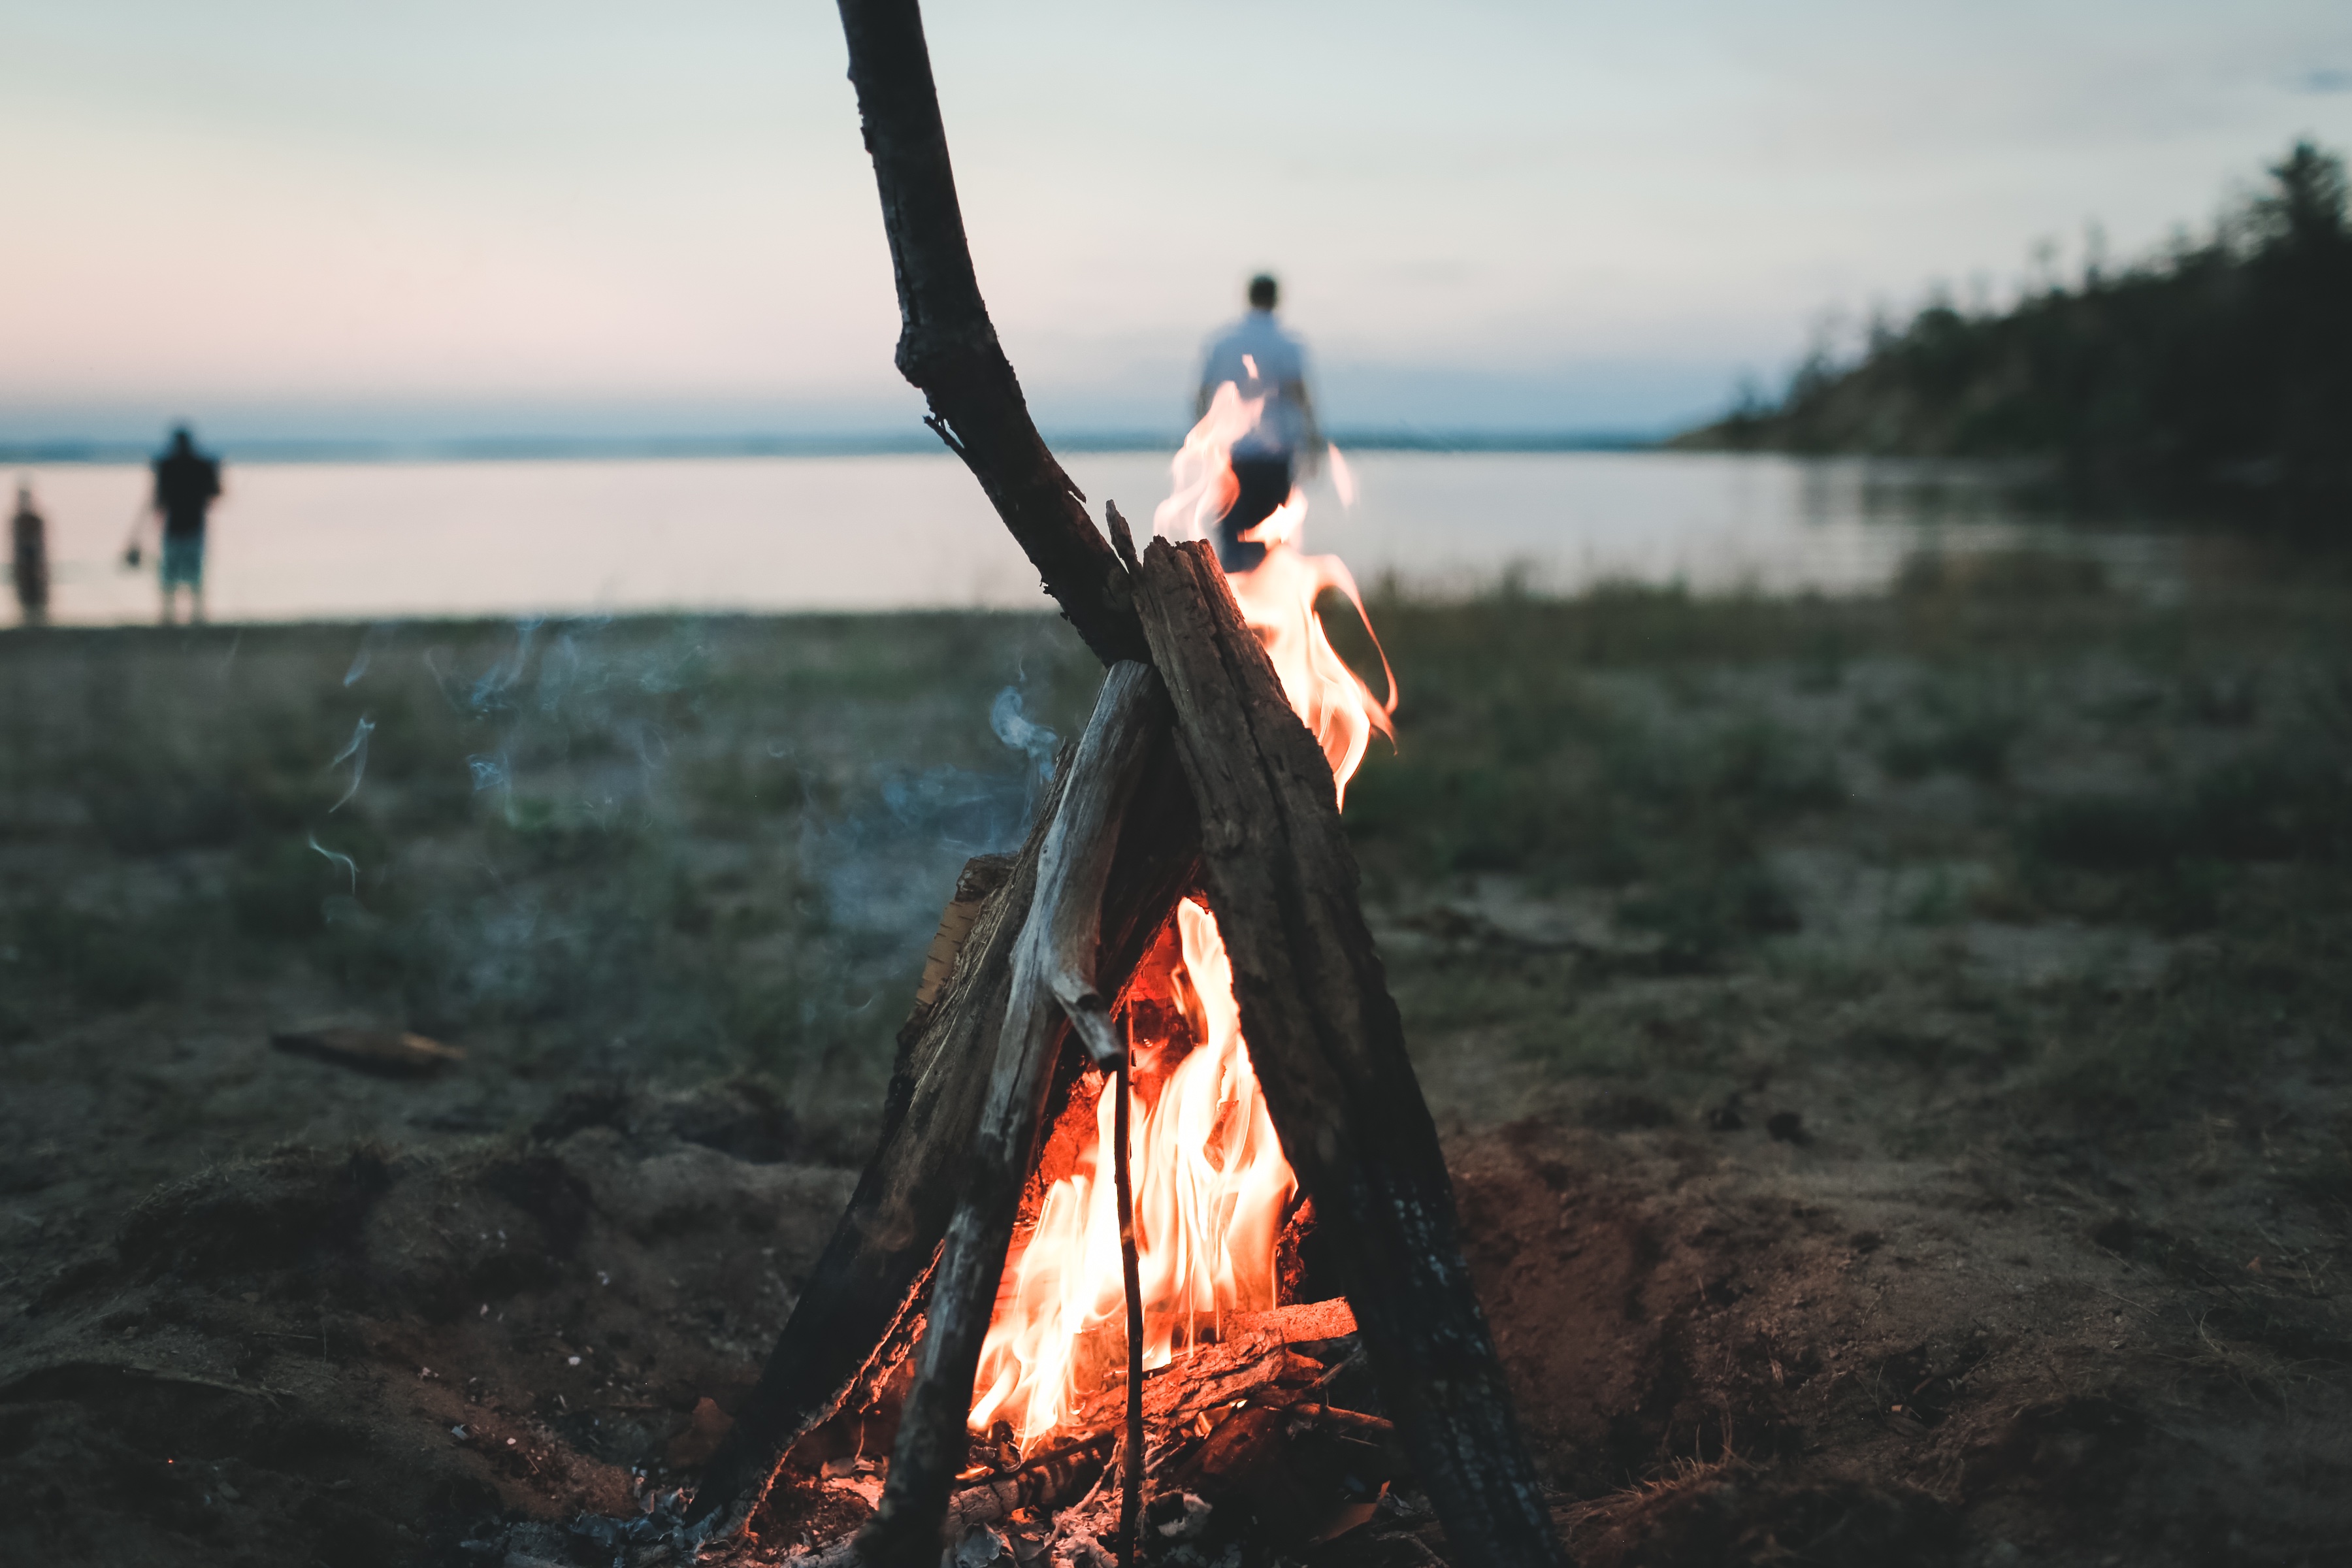
sea, extreme sport